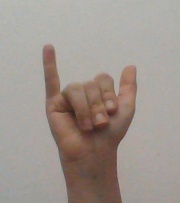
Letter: ya